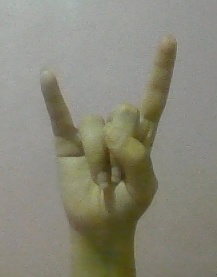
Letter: la